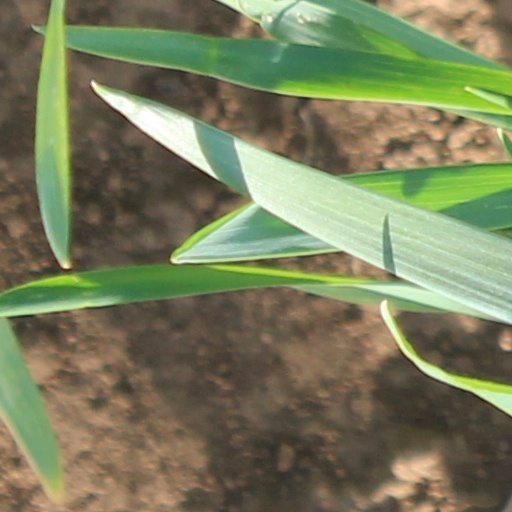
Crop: wheat